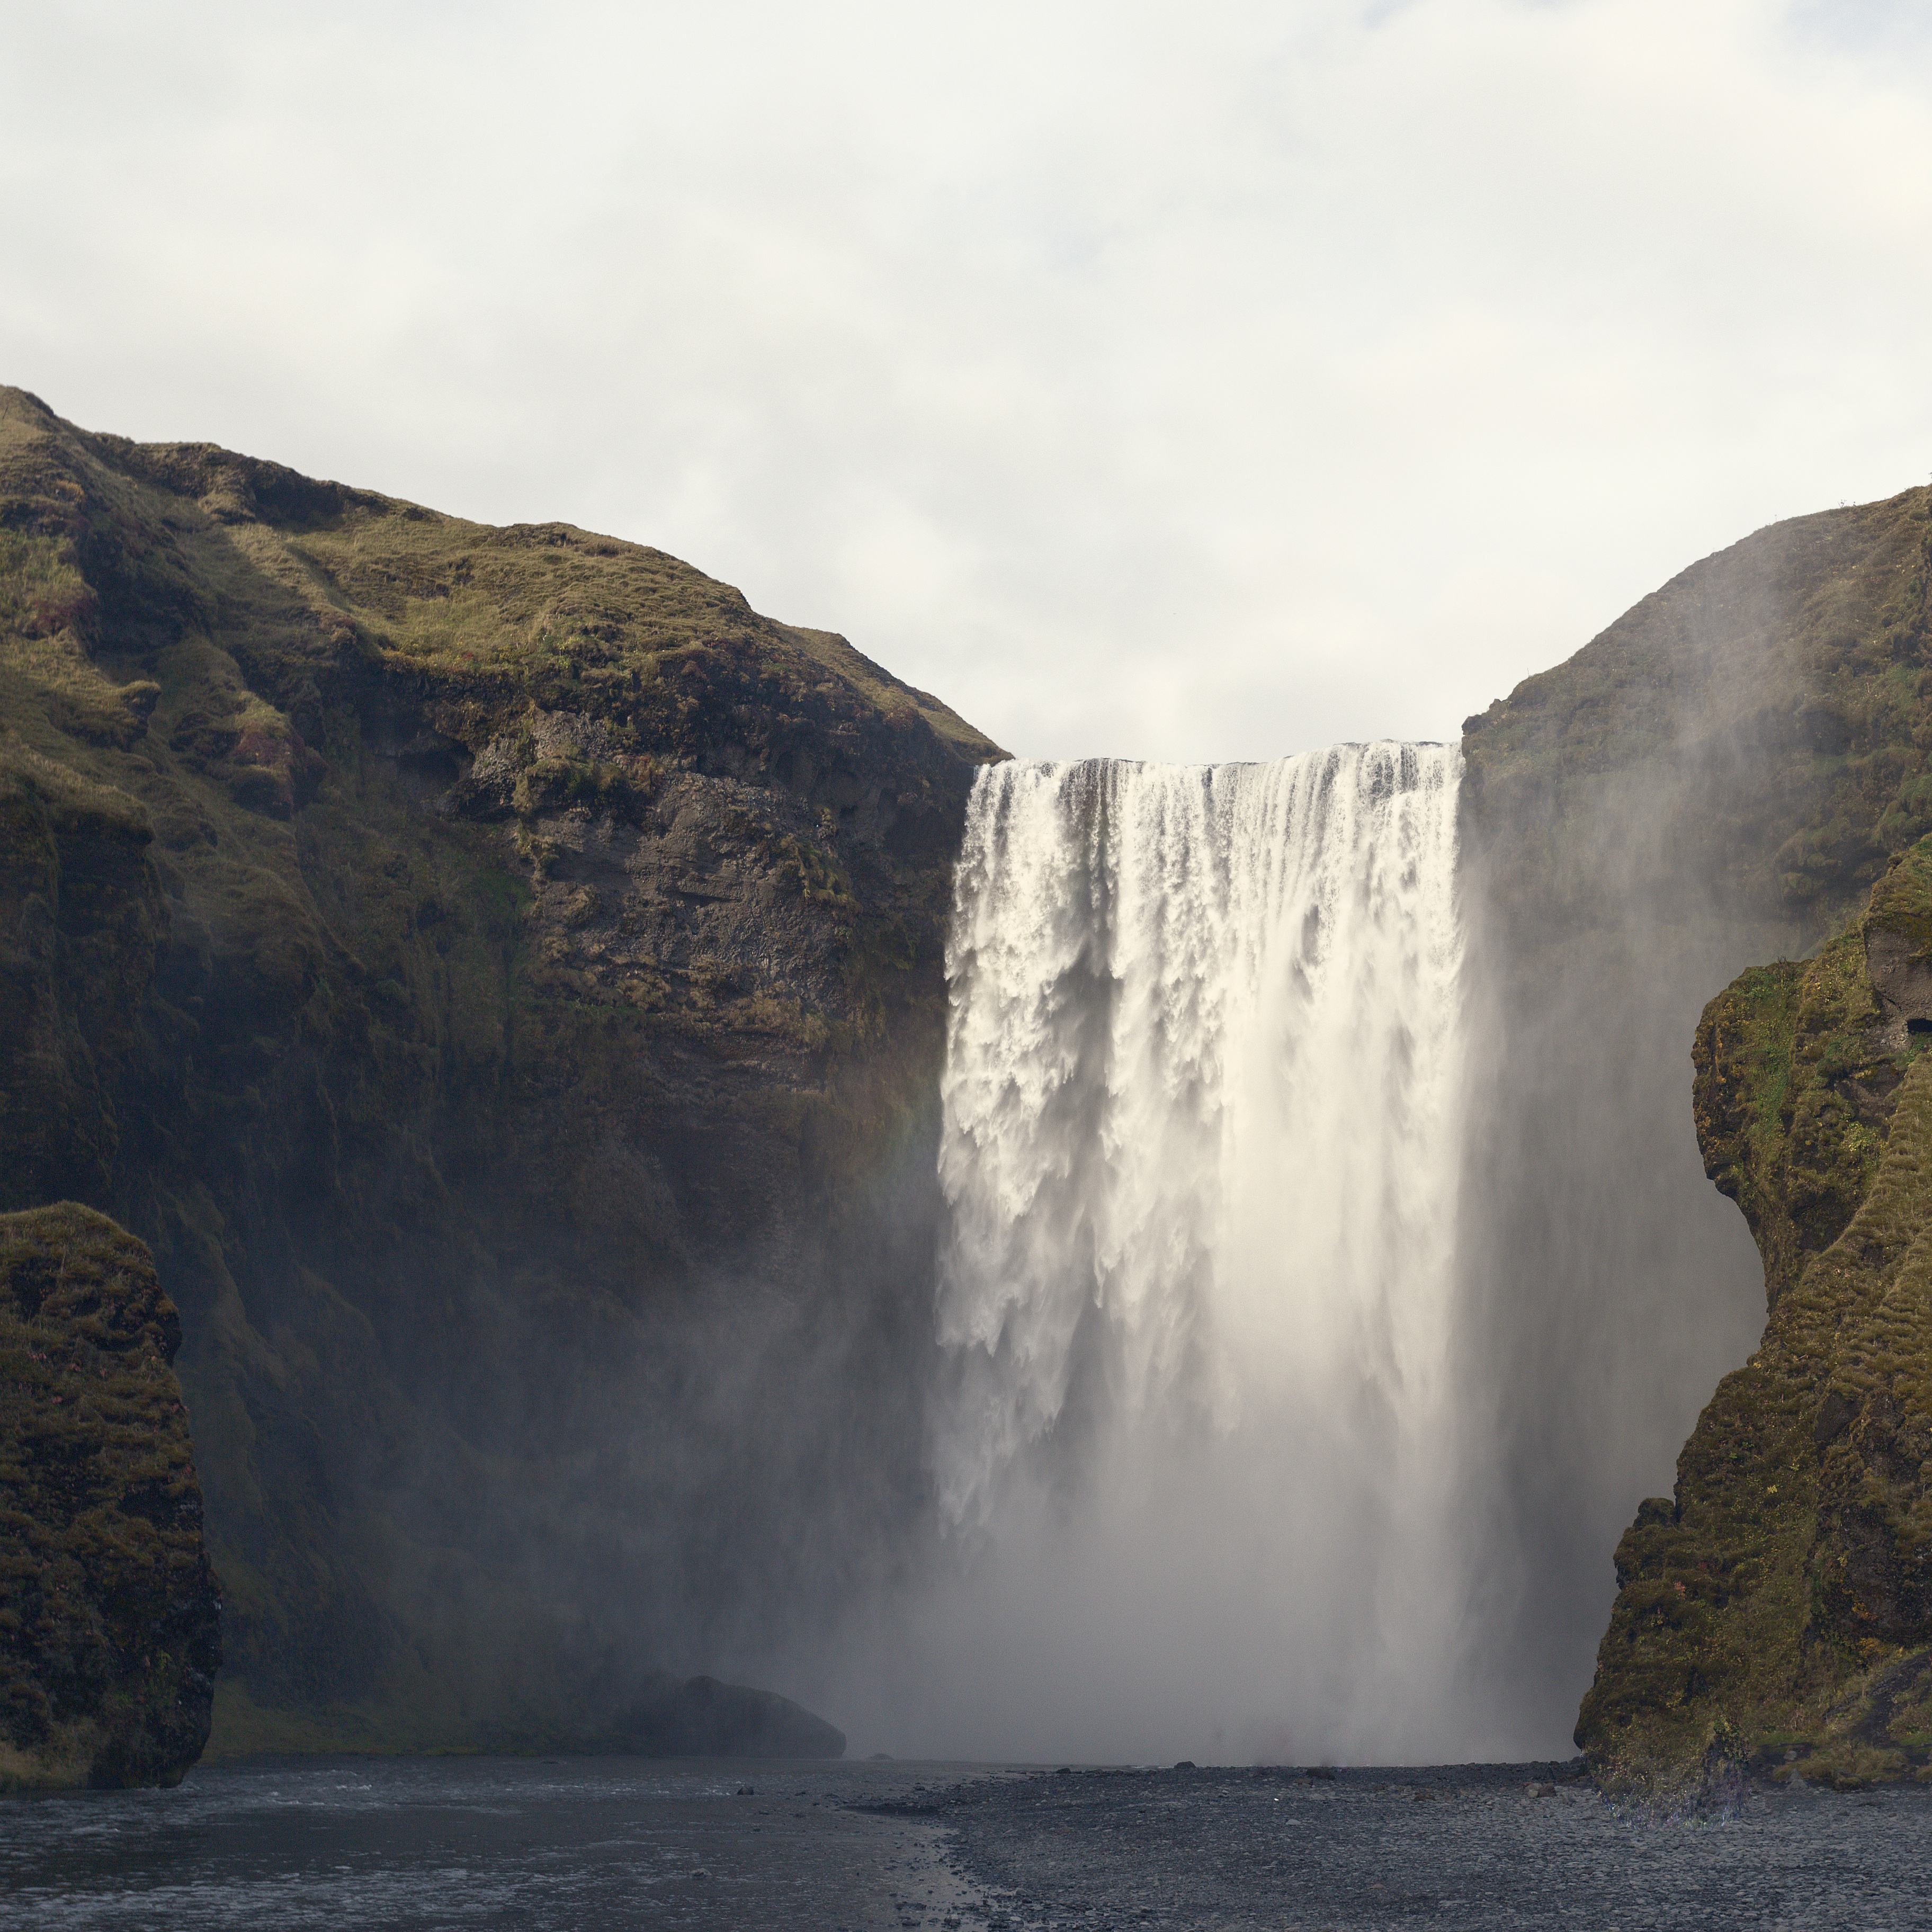
landscape, sea, coast, water, nature, rock, ocean, waterfall, mountain, wave, cliff, stream, flow, cascade, fjord, terrain, body of water, water feature, atmospheric phenomenon